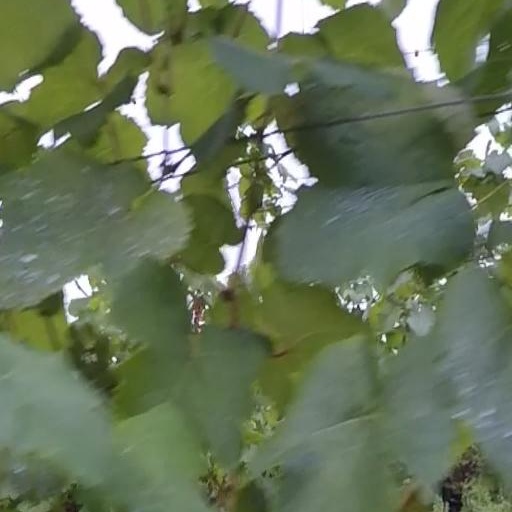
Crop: grape